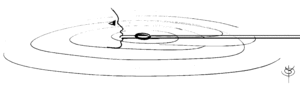
Perception kinesthésique-optique du «
Le Sarbacana est une technique, inventée en 1991 par Michel-Laurent Dioptaz qui utilise la sarbacane comme instrument d’exploration et de développement des capacités d’attention et de prise de décision par la conscience du souffle. La sarbacane y est perçue comme le prolongement naturel de la colonne de souffle et considérée comme une trachée à l’extérieur du corps. Vécue comme une Gestalt participant du schéma corporel, la sarbacane, devient vecteur de compréhension, d’entraînement et de maîtrise des processus de la conscience liés aux processus de la respiration.